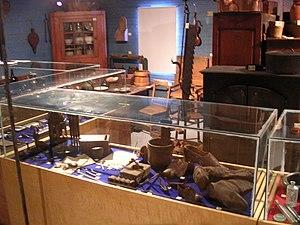
Une partie de l'exposition du Musée de Neufve-France situé à l'étage du Vieux moulin de Sainte-Flavie (Bas-Saint-Laurent, Québec). Le moulin est maintenant un lieu de production de miel et d'hydromel. Moulin à eau
Le moulin à eau de Sainte-Flavie est l'un des derniers moulins à eau du Québec au Canada. Il est situé à Sainte-Flavie dans le Bas-Saint-Laurent.